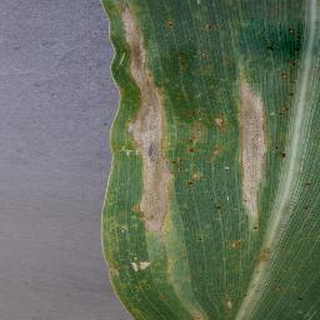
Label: corn_northern_leaf_blight